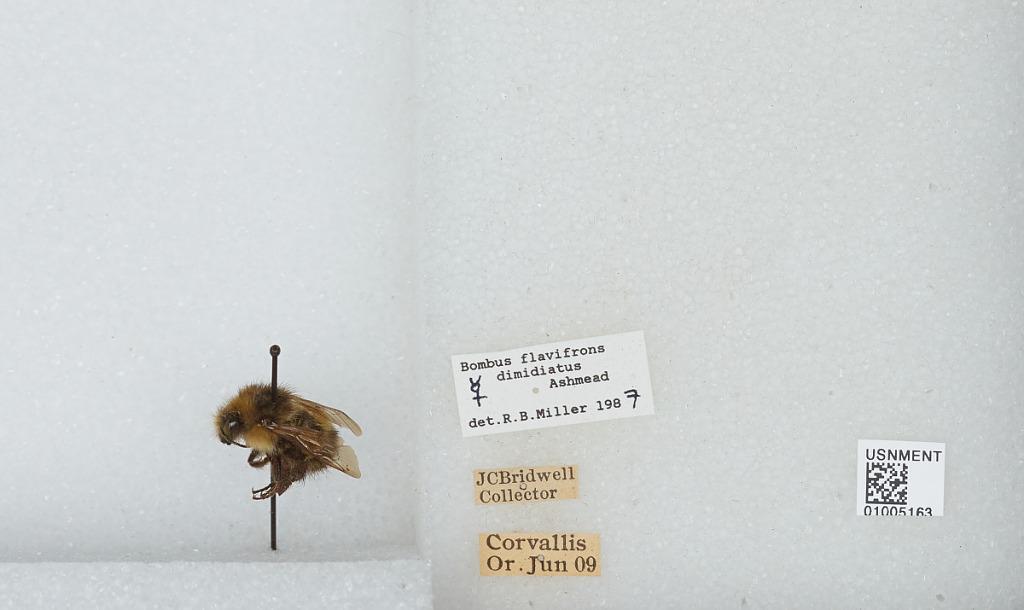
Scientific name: Bombus (Pyrobombus) flavifrons Cresson
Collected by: J. Bridwell
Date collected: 1909-6-
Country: United States
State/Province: Oregon
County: Benton
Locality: Corvallis
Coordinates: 44.5667, -123.283
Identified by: Miller, R. B.